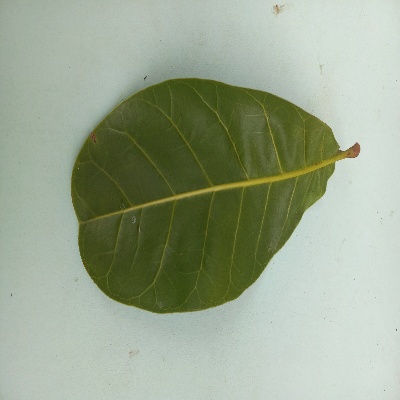
Crop: Cashew
Condition: healthy